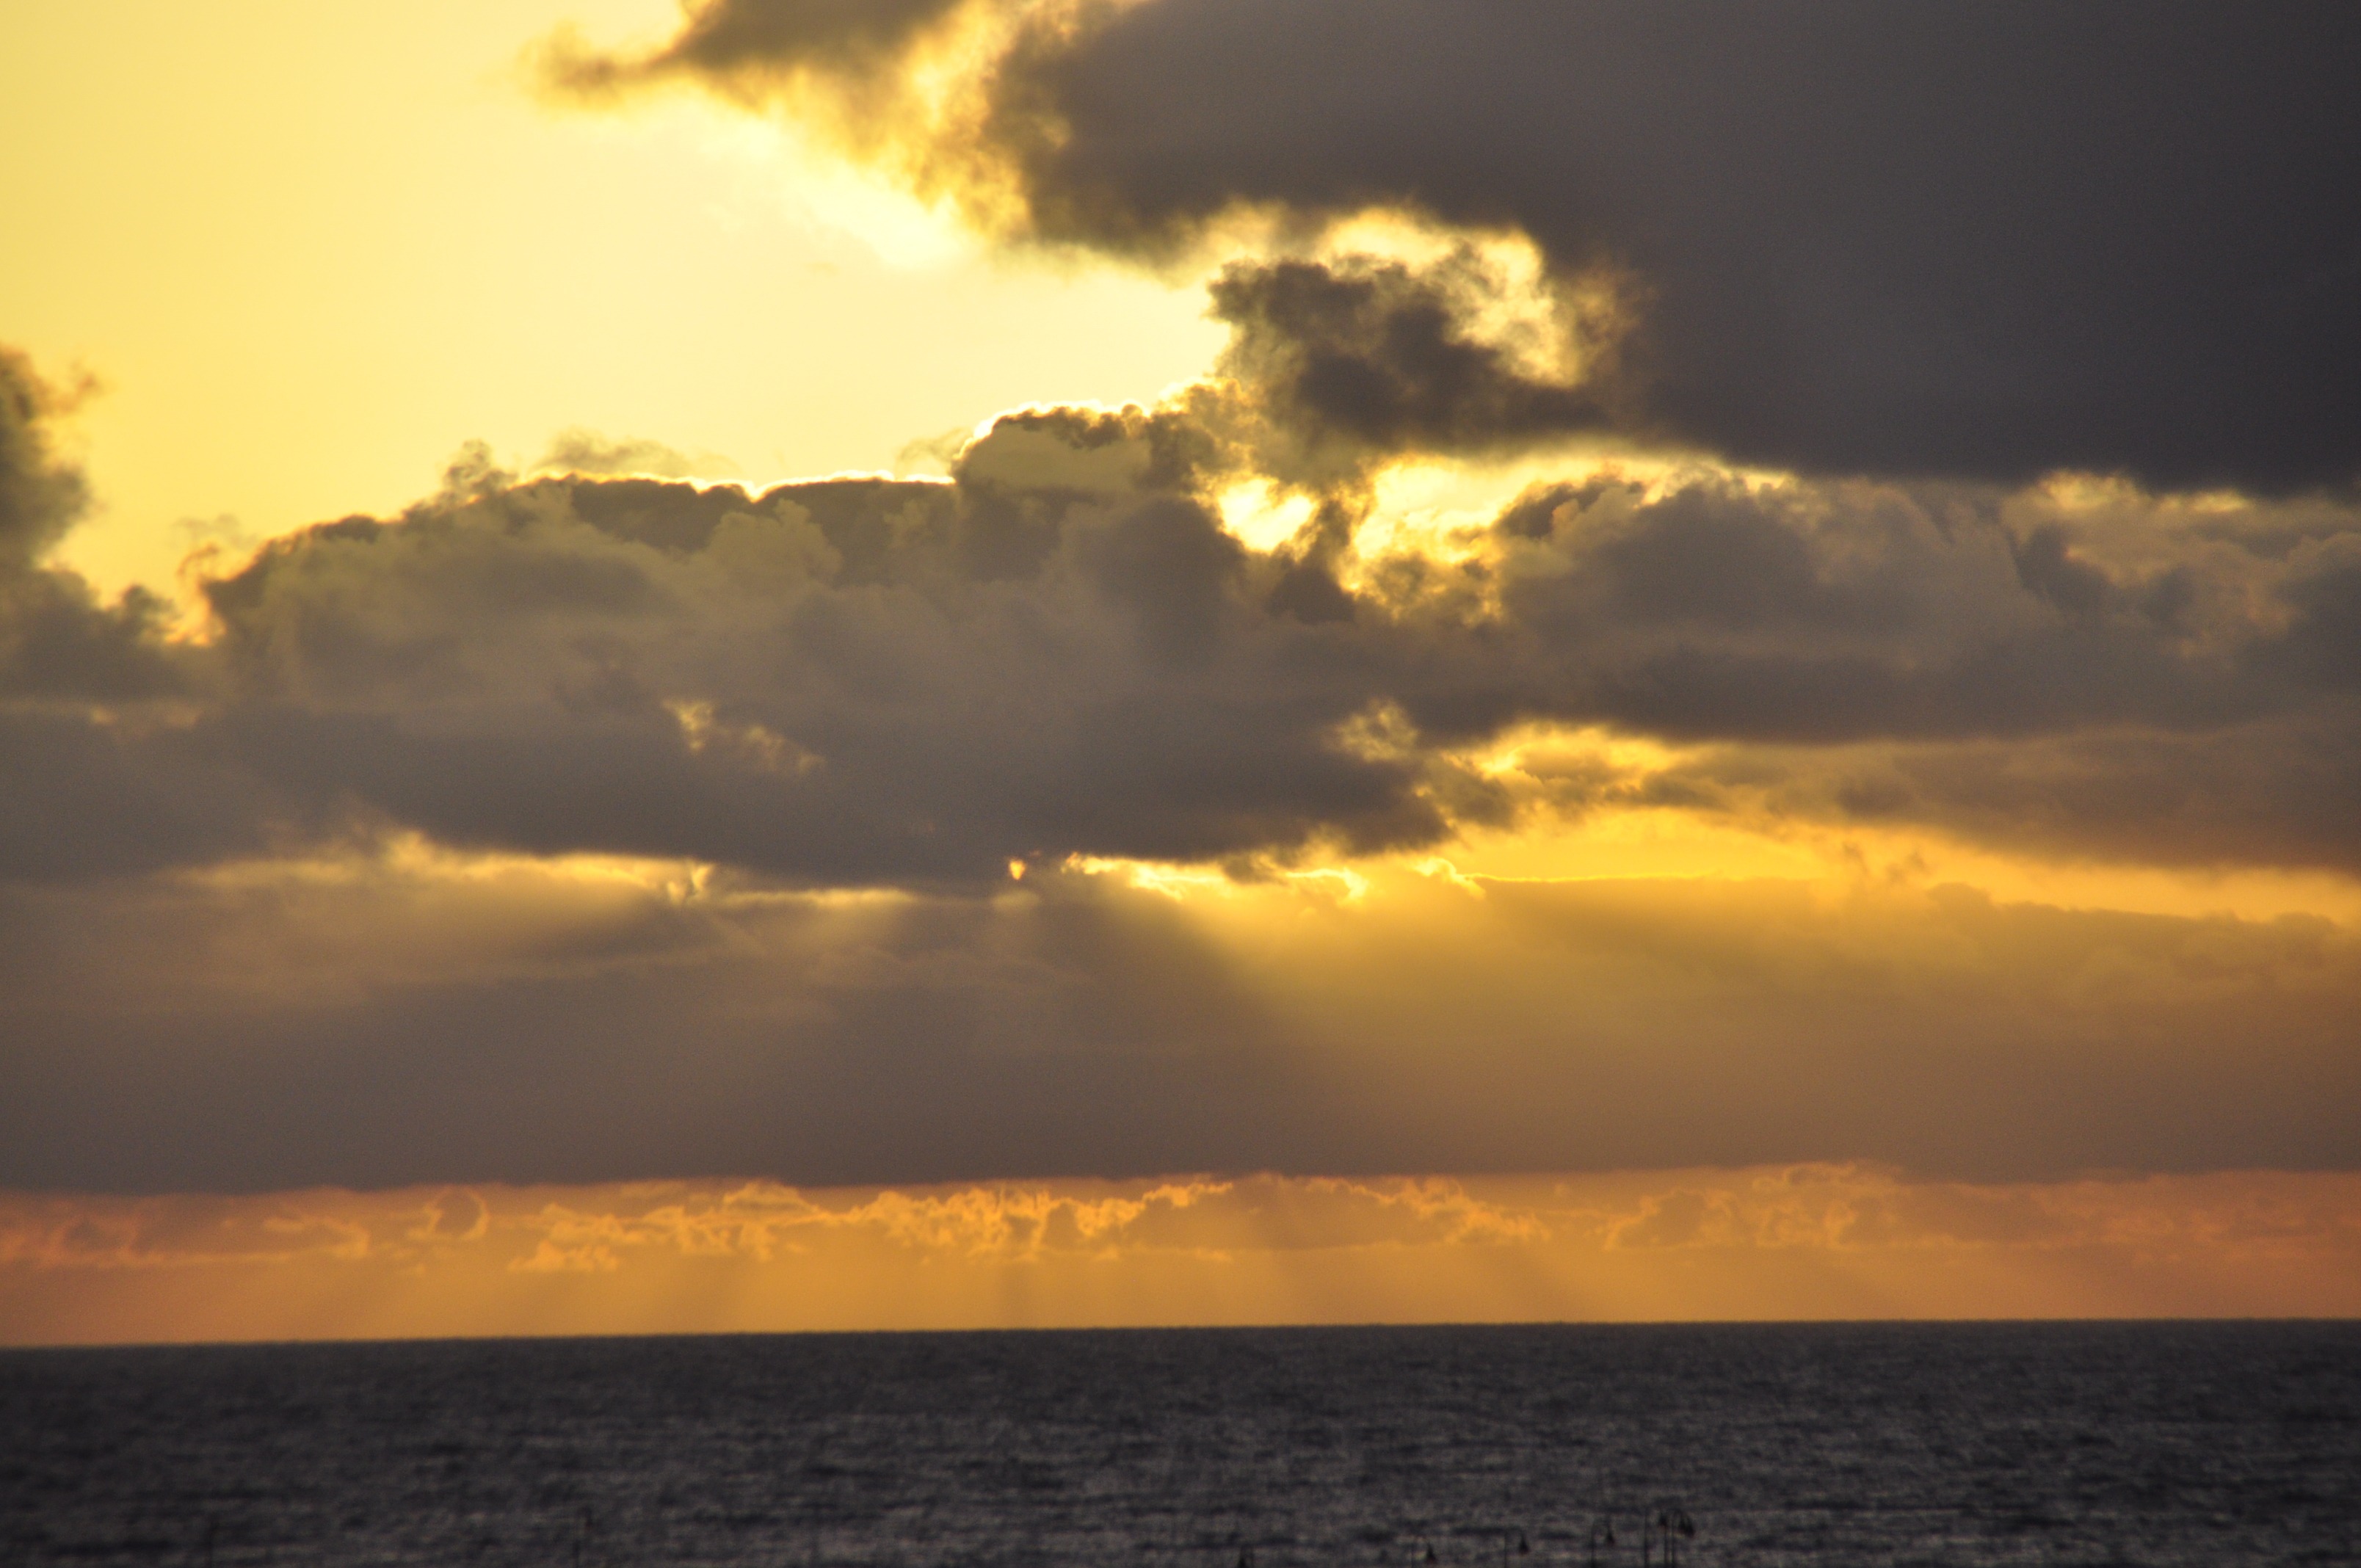
sea, ocean, horizon, cloud, sky, sun, sunrise, sunset, sunlight, morning, dawn, atmosphere, dusk, evening, afterglow, lanzarote, meteorological phenomenon, red sky at morning